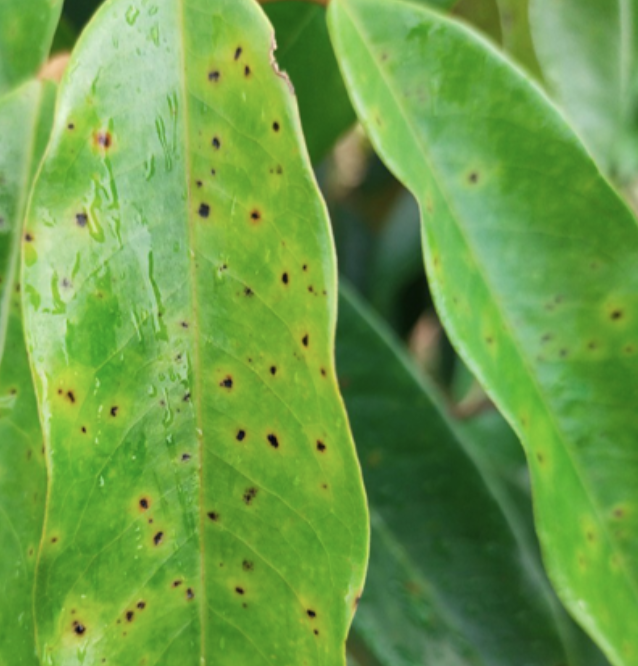
Label: canker_disease